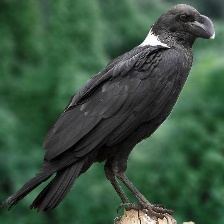
Species: WHITE NECKED RAVEN
Scientific name: CORVUS ALBICOLLIS